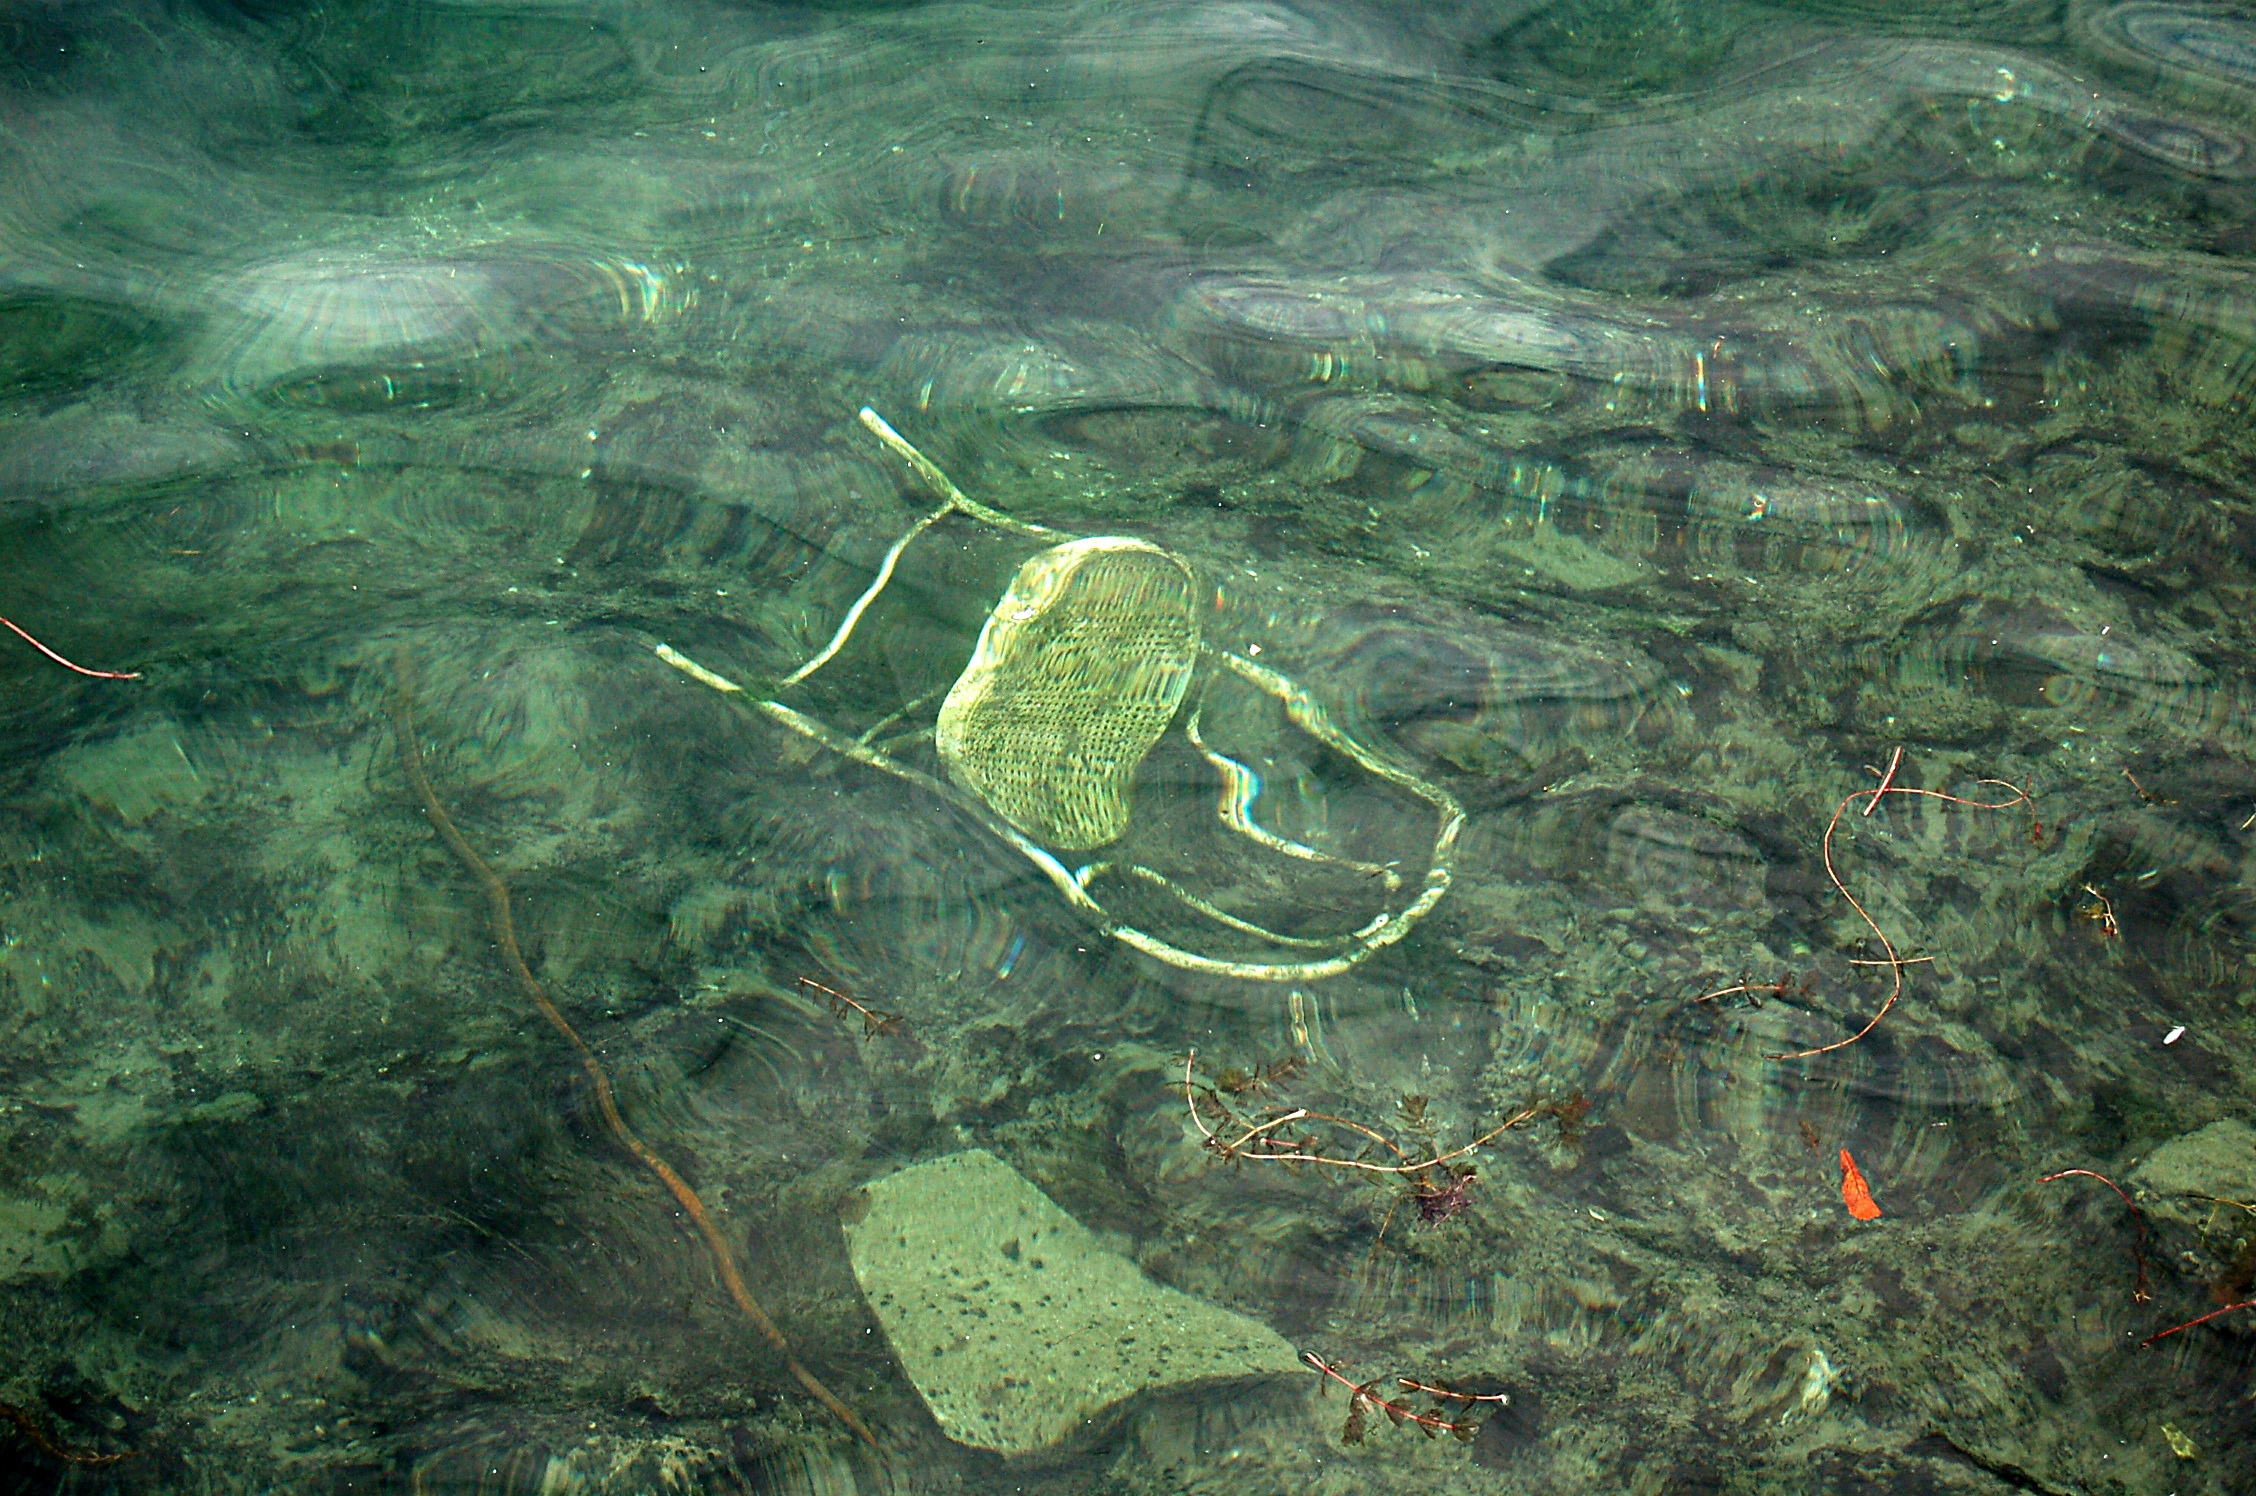
sea, underwater, green, jungle, biology, fish, coral reef, reef, wetland, habitat, aerial photography, natural environment, marine biology